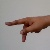
The image shows a hand gesture representing the letter 'P' in Indian Sign Language.